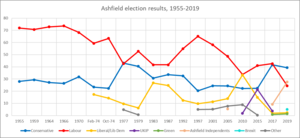
La circonscription d'Ashfield est une circonscription parlementaire britannique située dans le Nottinghamshire, et représentée à la Chambre des Communes du Parlement britannique depuis 2019 par Lee Anderson du Parti conservateur.